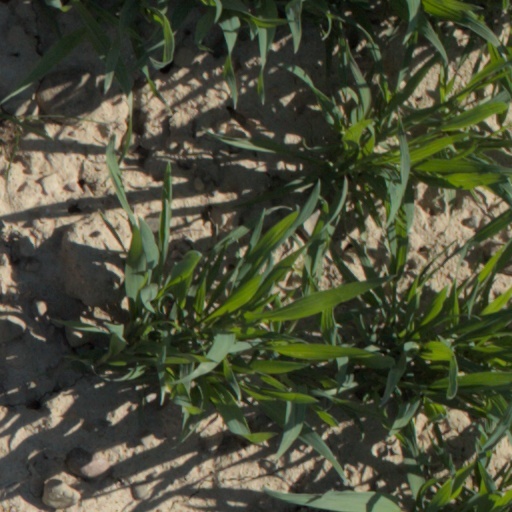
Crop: wheat